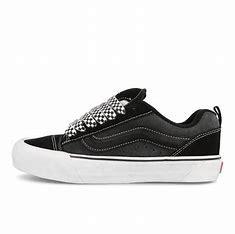
Brand: Vans
Model: KNU Skool